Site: brandenburg
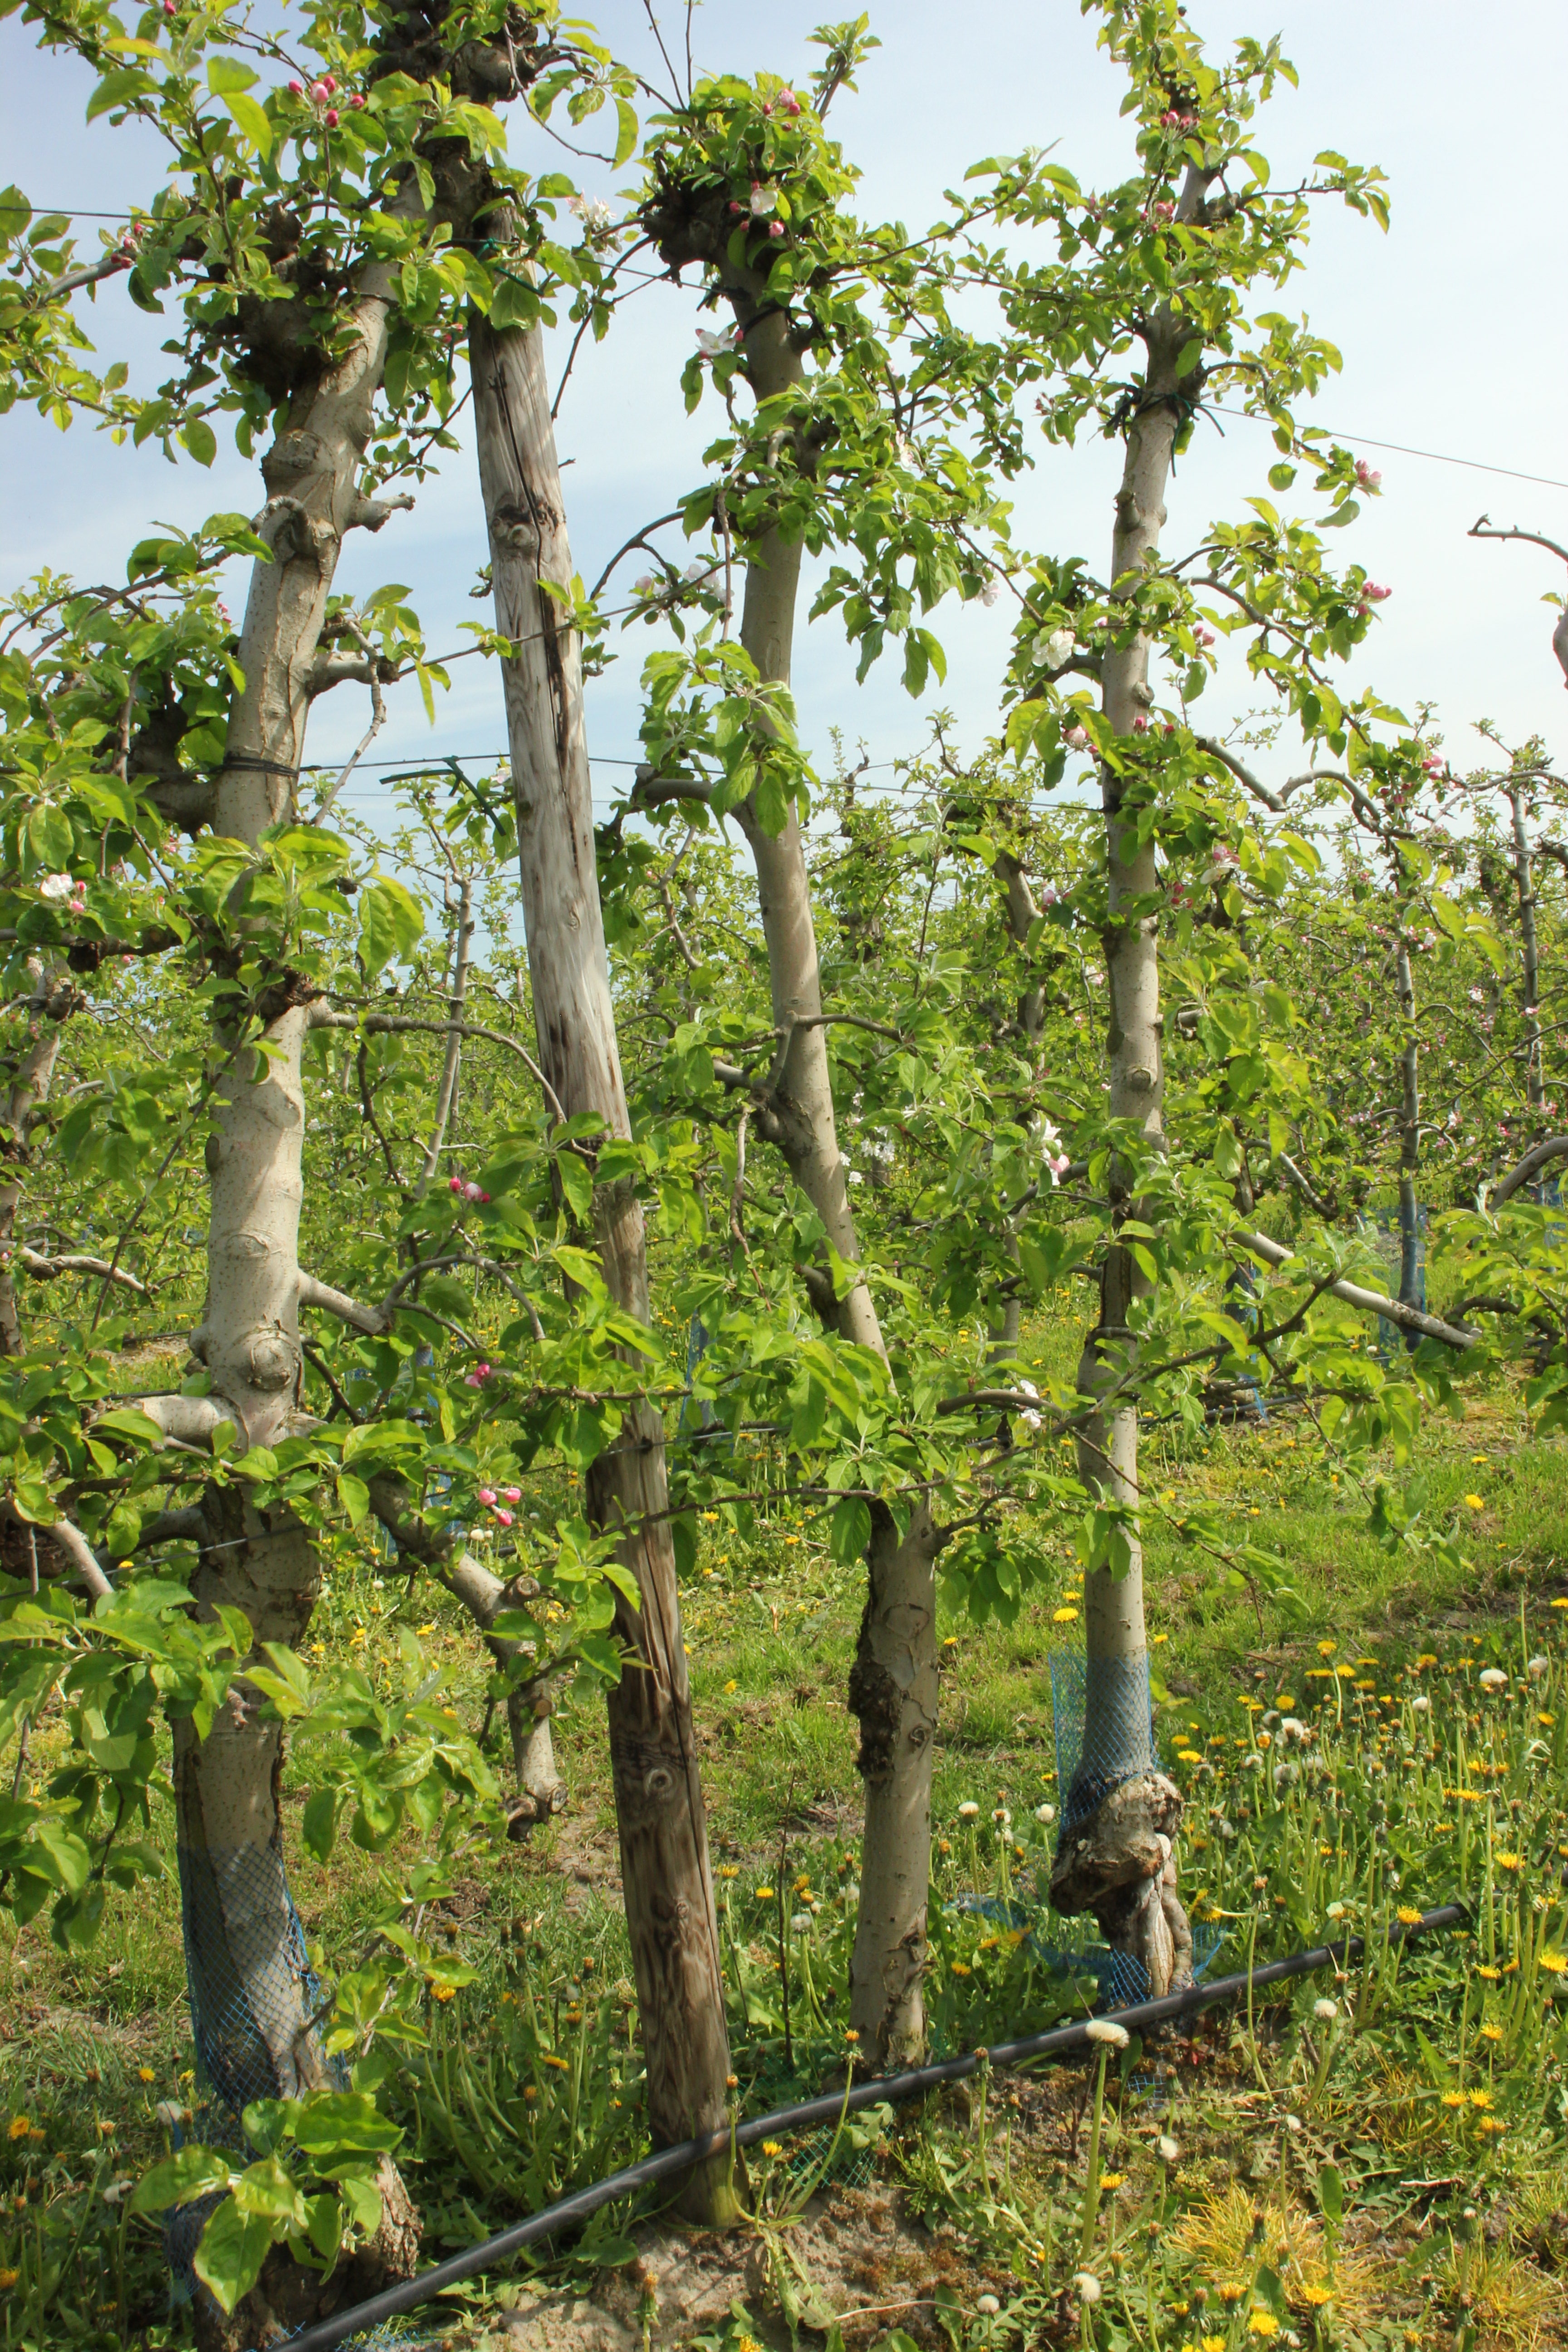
Growth stage (BBCH 60): Flowering